Fiery Summer

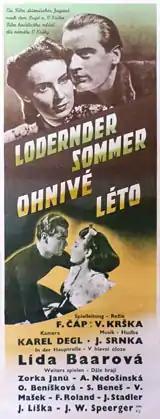
Theatrical release poster

Fiery Summer is a 1939 Czech drama film directed by František Čáp and Václav Krška based on a novel by Krška.